Undurti Narasimha Das

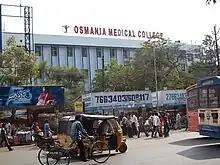
Osmania Medical College

Born to Kameshwari and Undurti Sitarama Swamy on 28 June 1950 at Kakinada, a large city in the south Indian state of Andhra Pradesh, Undurti N. Das graduated in medicine from Andhra Medical College of the Andhra University in 1973. Subsequently, he joined Osmania Medical College as a senior research fellow of the Indian Council of Medical Research and the Council of Scientific and Industrial Research, simultaneously pursuing his higher studies to secure an MD in 1981. He continued at the institution at the Department of Genetics as an ICMR Research Associate, doing his post-doctoral work for 3 years. In 1984, he moved to Canada to join Efamol Research Institute, Kentville, as a scientist, where he stayed for two years, and on his return to India in 1986, he joined Nizam's Institute of Medical Sciences as an associate professor at the department of clinical pharmacology and medical research. He served the institution till 1996, holding the position of a professor from 1990 onward. For the next three years, he was with L. V. Prasad Eye Institute as a professor and the head of the Division of Internal Medicine, Clinical Immunology and Biochemistry. In 1999, he had his second stint abroad, this time in the US, where he chaired EFA Sciences, Norwood as its research director. His service at EFA lasted till 2004, during which period he also served as a research professor of surgery, nutrition, and physiology at the State University of New York Upstate Medical University from 2003 to 2004. That year, he founded UND Life Sciences at Shaker Heights, Ohio, a biotechnology company, and became its founder president and chief executive officer. Between 2007 and 2009, he had a brief stay in India as the Research Director of IKP Centre for Technologies in Public Health, Chennai.